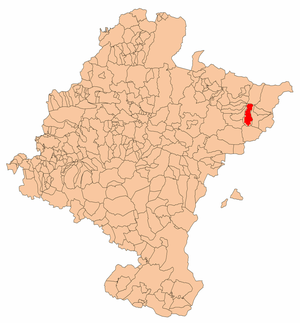
Vidángoz en espagnol ou Bidankoze en basque est un village et une municipalité de la Communauté forale de Navarre, au nord de l'Espagne.